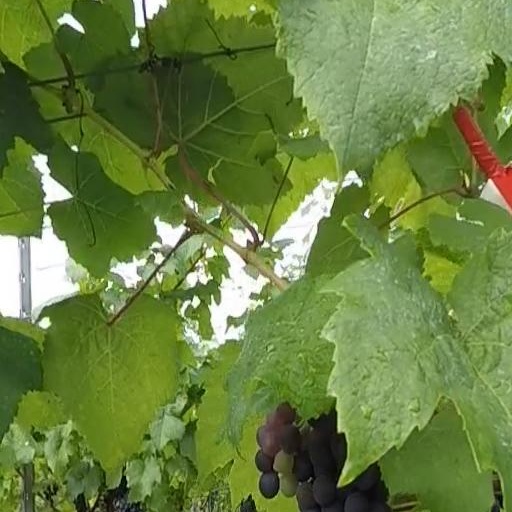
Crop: grape